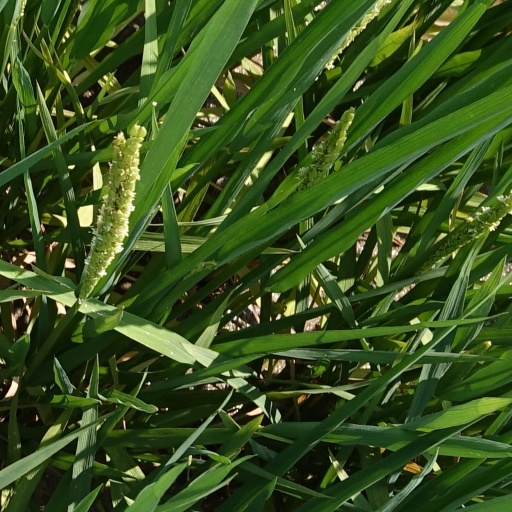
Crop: rice